Margaret Formation

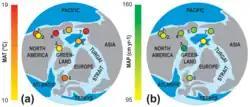
Early Eocene proxy ensemble data from fossil localities showing (a) MAT and (b) MAP estimates with the Margaret Formation indicated with (3)

During the Early Eocene, the climate of much of northern North America was warm and wet, with mean annual temperatures (MAT) as high as , mean annual precipitation (MAP) of , mild frost-free winters (coldest month mean temperature >), and climatic conditions that supported extensive temperate forest ecosystems.